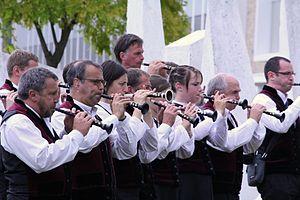
Pascal Lamour, né le 28 octobre 1958 à Vannes dans le Morbihan, est un producteur, compositeur, musicien breton et celtique surnommé l'« électro-shaman ». Locuteur du breton vannetais, il a toujours vécu à Theix où il s’investit en faveur de la culture régionale.
Le Bagad Kemper est un bagad de la ville de Quimper dans le Finistère, en France. L'ensemble comporte aussi un groupe secondaire, le Bagad Glazik Kemper, ainsi qu'un bagad école, le Bagadig Kemper.